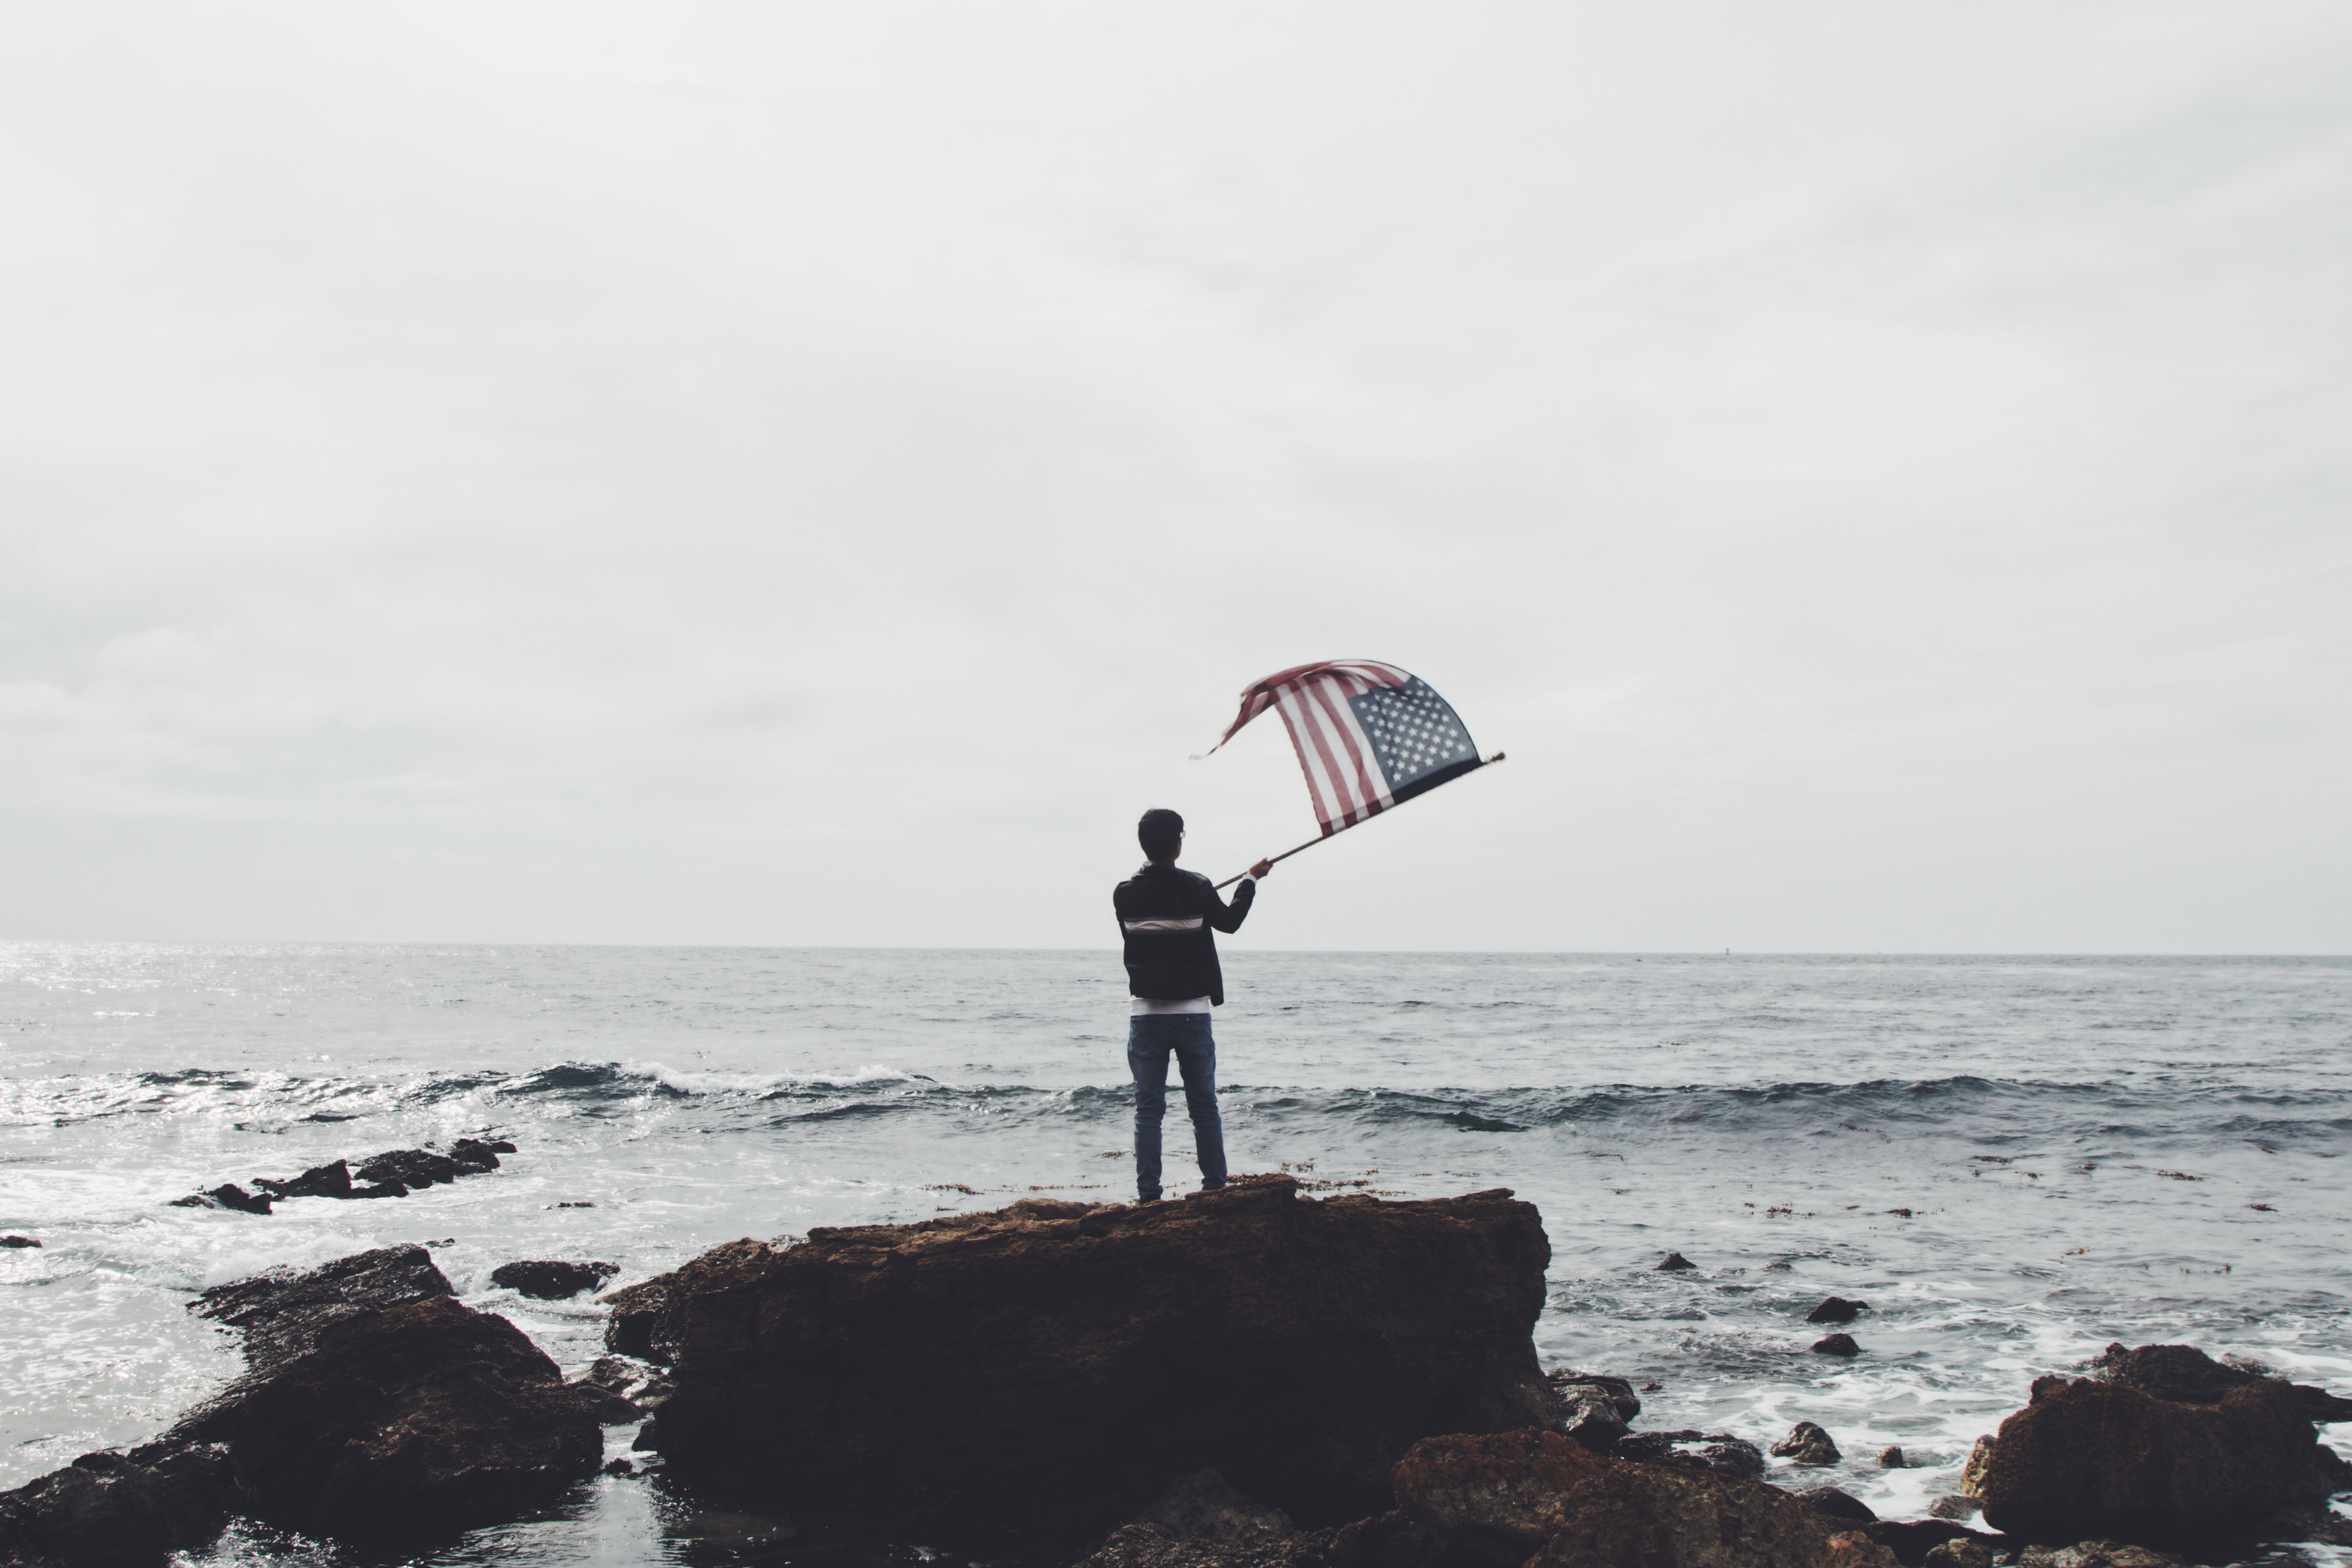
beach, sea, coast, ocean, wave, wind, sailing, extreme sport, toy, sports, windsurfing, kitesurfing, windsports, wind wave, surfing equipment and supplies, kite sports, surface water sports